The Ironbound

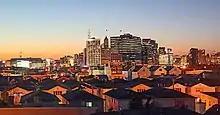
Ironbound Views of the Newark Skyline

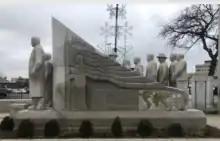
The Ironbound Immigrants Memorial (2018) in Peter Francisco Park in the westernmost area the Ironbound section outside Newark Penn Station.

The Ironbound is a neighborhood in the city of Newark in Essex County, in the U.S. state of New Jersey. It is a large working-class multi-ethnic community, covering about . Historically, the area was called "Dutch Neck," "Down Neck," or simply "the Neck," for its location by a bend of the Passaic River. Part of Newark's East Ward, the Ironbound is directly east of Newark Penn Station and Downtown Newark, and south and west of the river. The neighborhood is connected by the Jackson Street Bridge over the river to Harrison and Kearny.